Chester Alamo-Costello

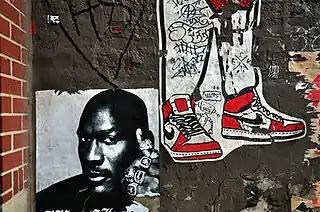
Chester Alamo-Costello, "Chicago Street, Vicinity of Damen Ave. and North Ave.", photograph, Chicago, IL, 2012. From "Somewhere In-Between Chicago", 2018.

Alamo-Costello has created distinct photographic series since 1993, produced throughout the Midwest and Europe, using an approach informed by art and documentary photographers such as Barbara Crane, Mitch Epstein, Walker Evans, Susan Meiselas, Daidō Moriyama, and August Sander. These series include "Chicago Portraits" (1993- ), depicting Chicago creatives, passersby, and neighborhoods; "7 Minutes SW of the Loop" (1996-2012), portraits and neighborhood studies of Chicago's near south side; "Street Notes" (1993- ), images of ephemeral street art, messages and signage; and "University" (2002- ), images taken at USF. Additional series have formed the basis of his three books.